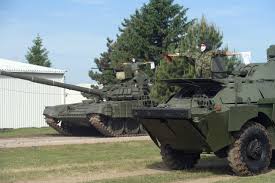
Label: BTR